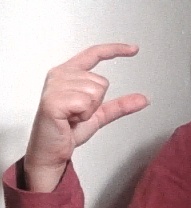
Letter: dal